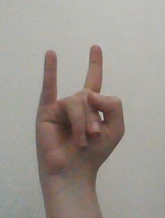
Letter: la